Emperor Go-Tsuchimikado

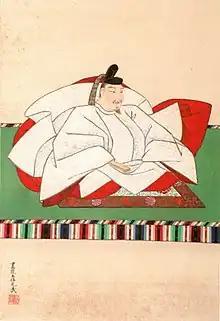

was the 103rd emperor of Japan, according to the traditional order of succession. His reign spanned the years from 1464 through 1500.